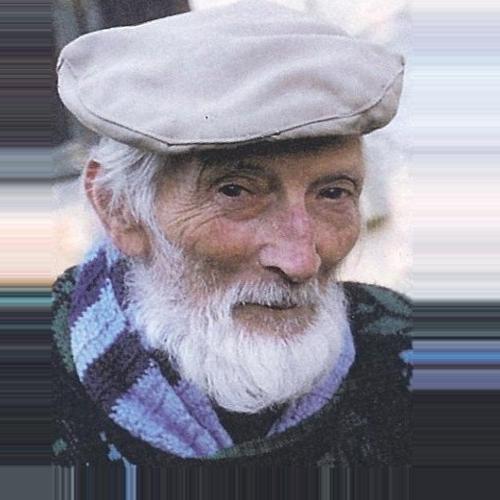
Age: 78